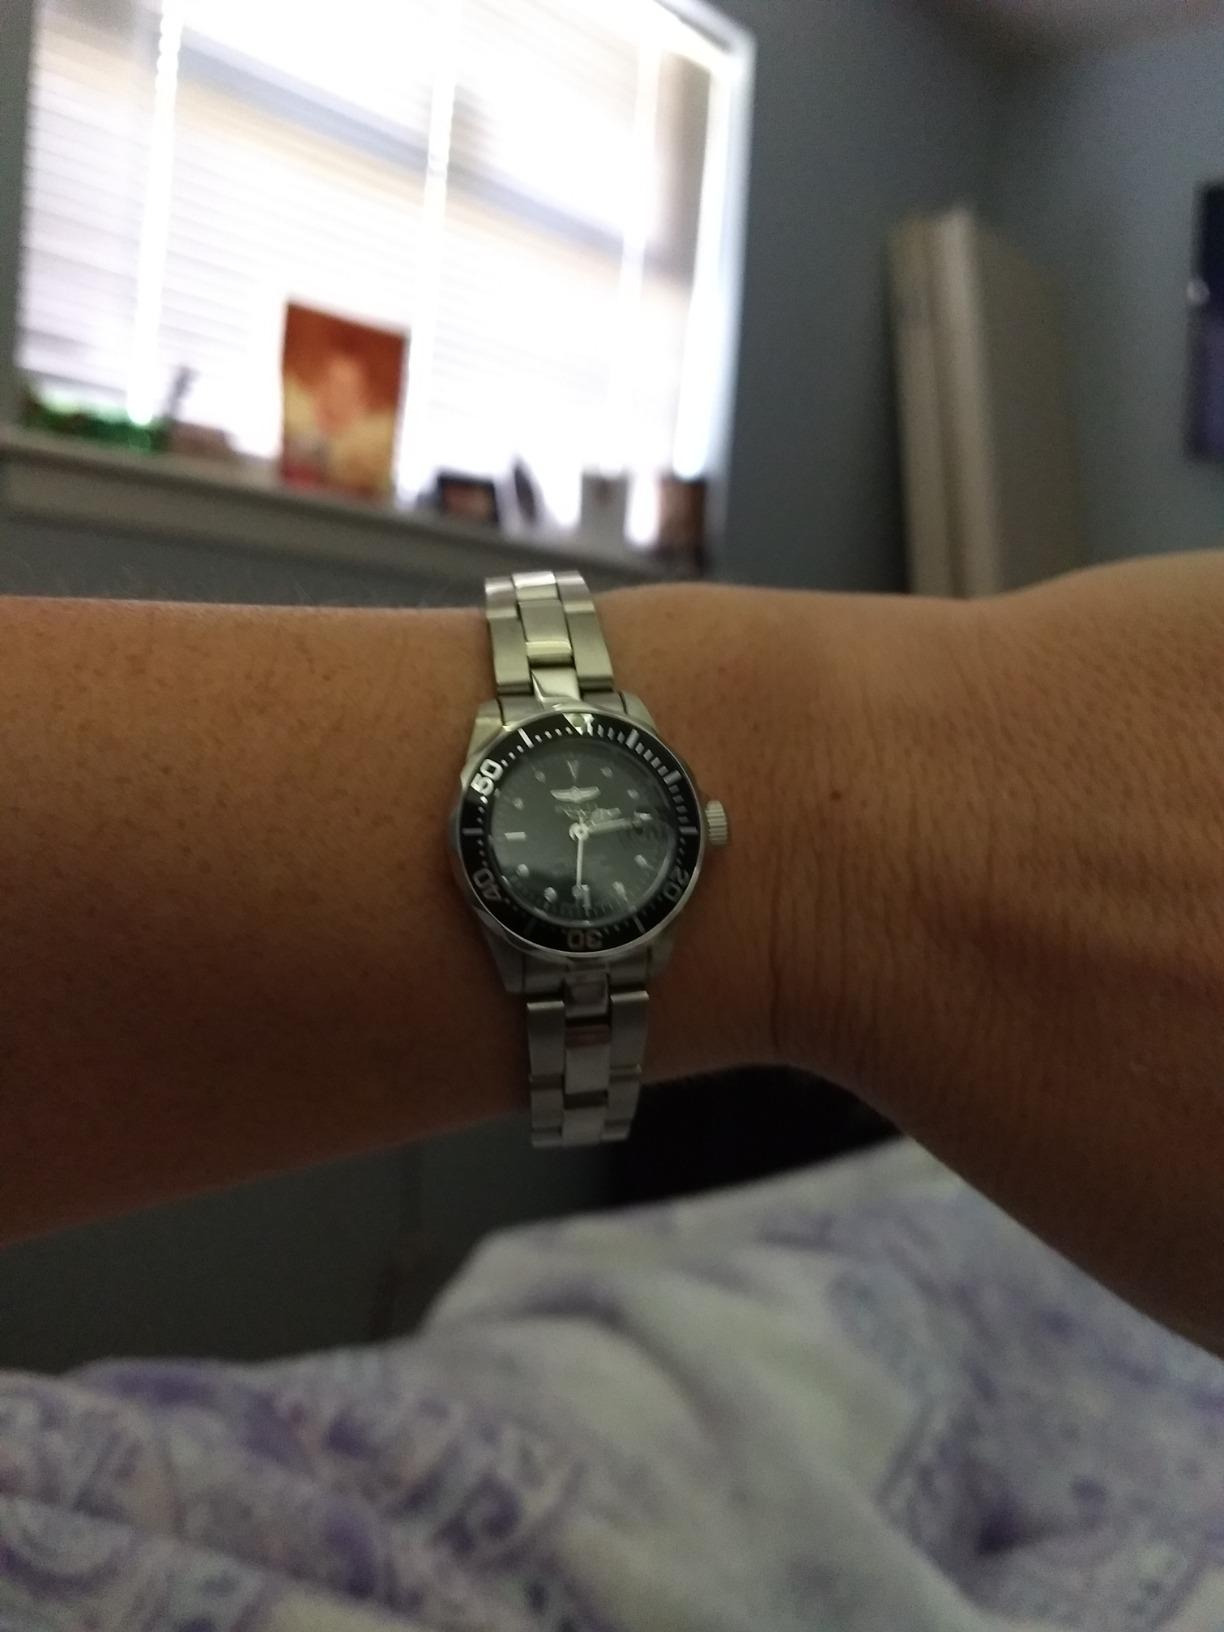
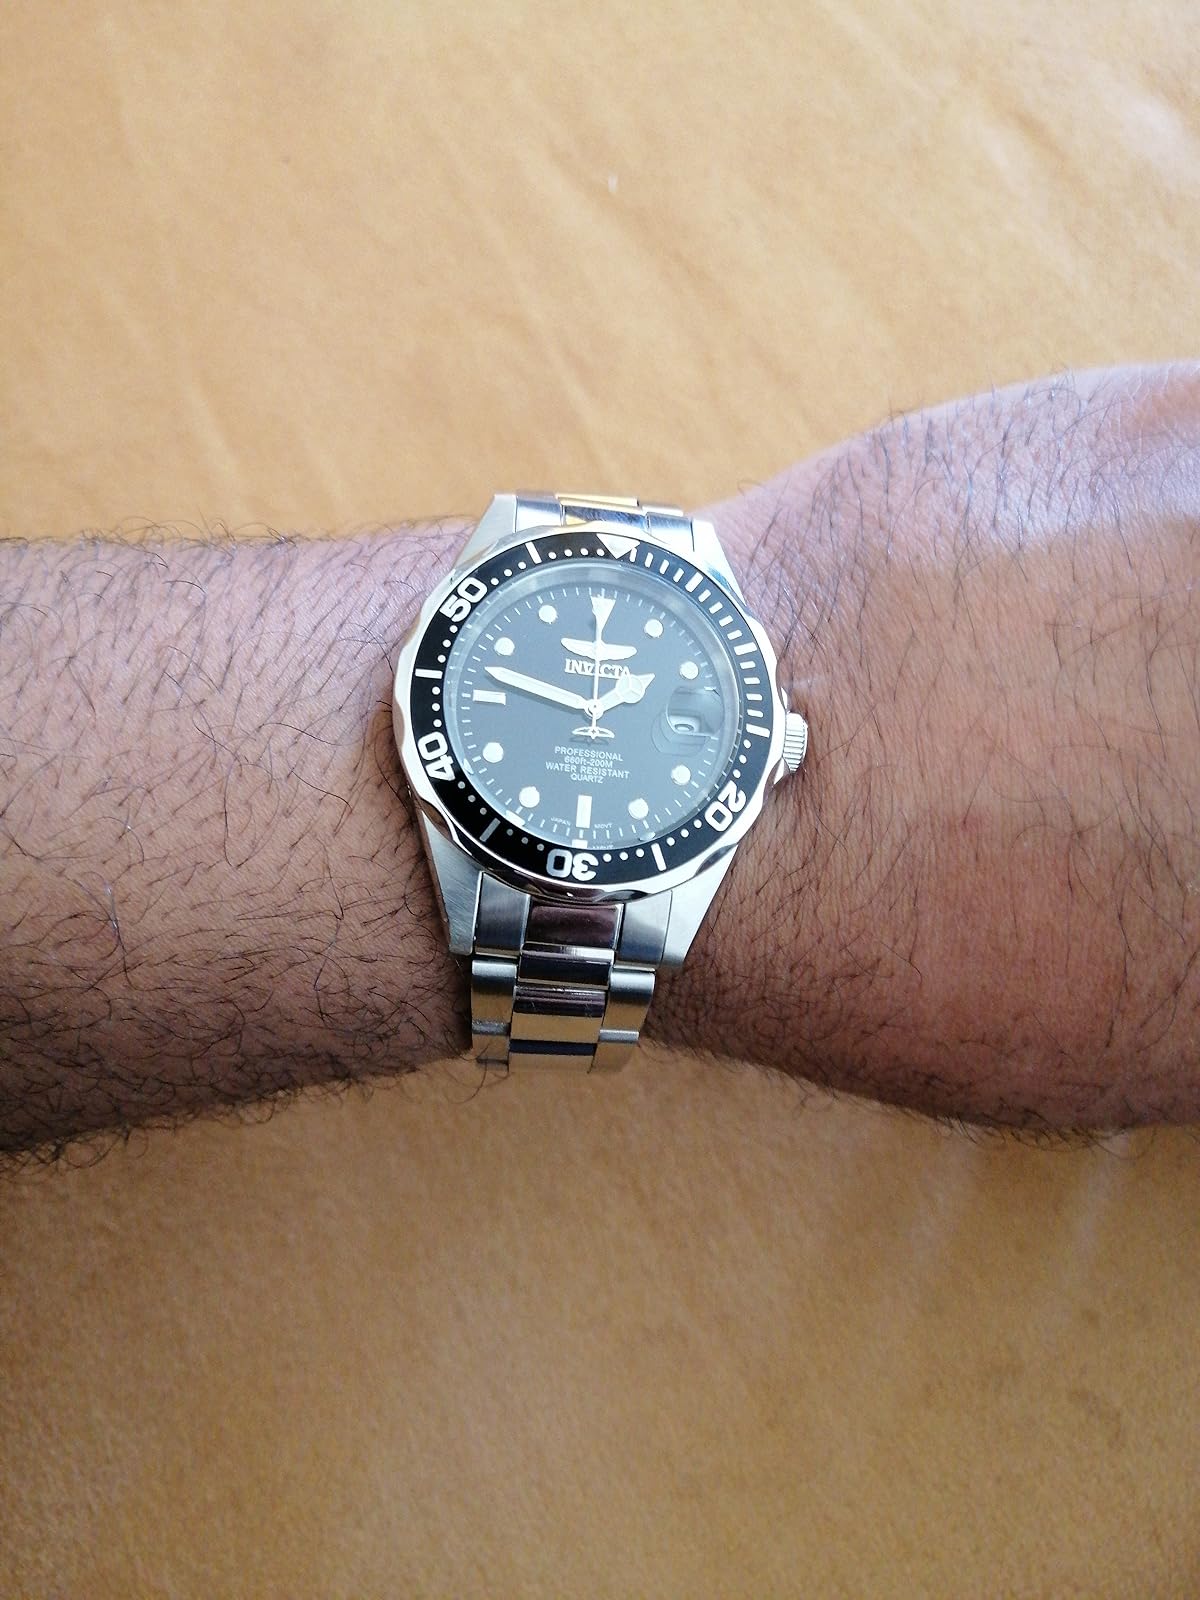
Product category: accessories_watch
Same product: yes